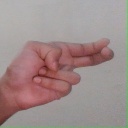
अक्षर: ह